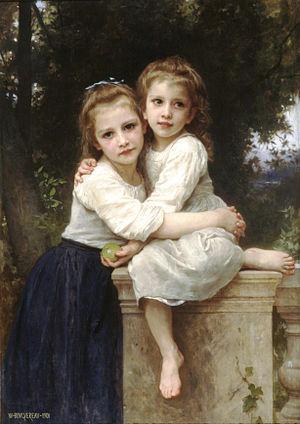
Les frères et sœurs sont des personnes ayant différents liens familiaux.